John Abner Snell

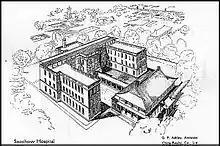

One of Snell's initiatives in Soochow was to employ more female nurses in both the male and female wards of the hospital, rare at the time. He reported that the female nurses he worked with in China were kinder and there were fewer cases of rudeness and disrespect from male patients. Within three years of implementing this program, his employment of local female nurses was recommended to be used as a model in missions across China.